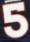
Number: 5